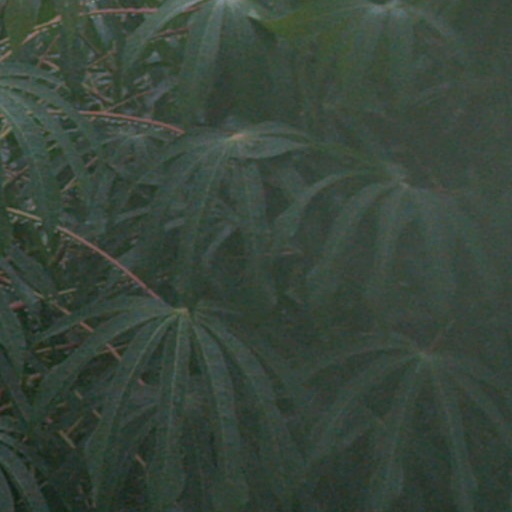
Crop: cassava